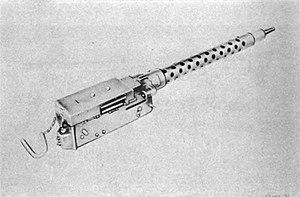
Le M551 Sheridan est un char léger développé à partir de 1956 pour l'United States Army par la division Allison de General Motors, au total 1 562 exemplaires ont été fabriqués entre juillet 1966 et août 1970. Il fut baptisé en hommage au général de cavalerie Philip Sheridan, qui s'est illustré durant la guerre de Sécession. C'était le premier blindé à être capable de tirer un missile antichar depuis son canon/lanceur de 152 mm, unique dans son genre, comme certains chars soviétiques quelques années plus tard, mais la complexité de la dualité obus-missiles de son armement fit que ce concept ne remporta pas le succès espéré.